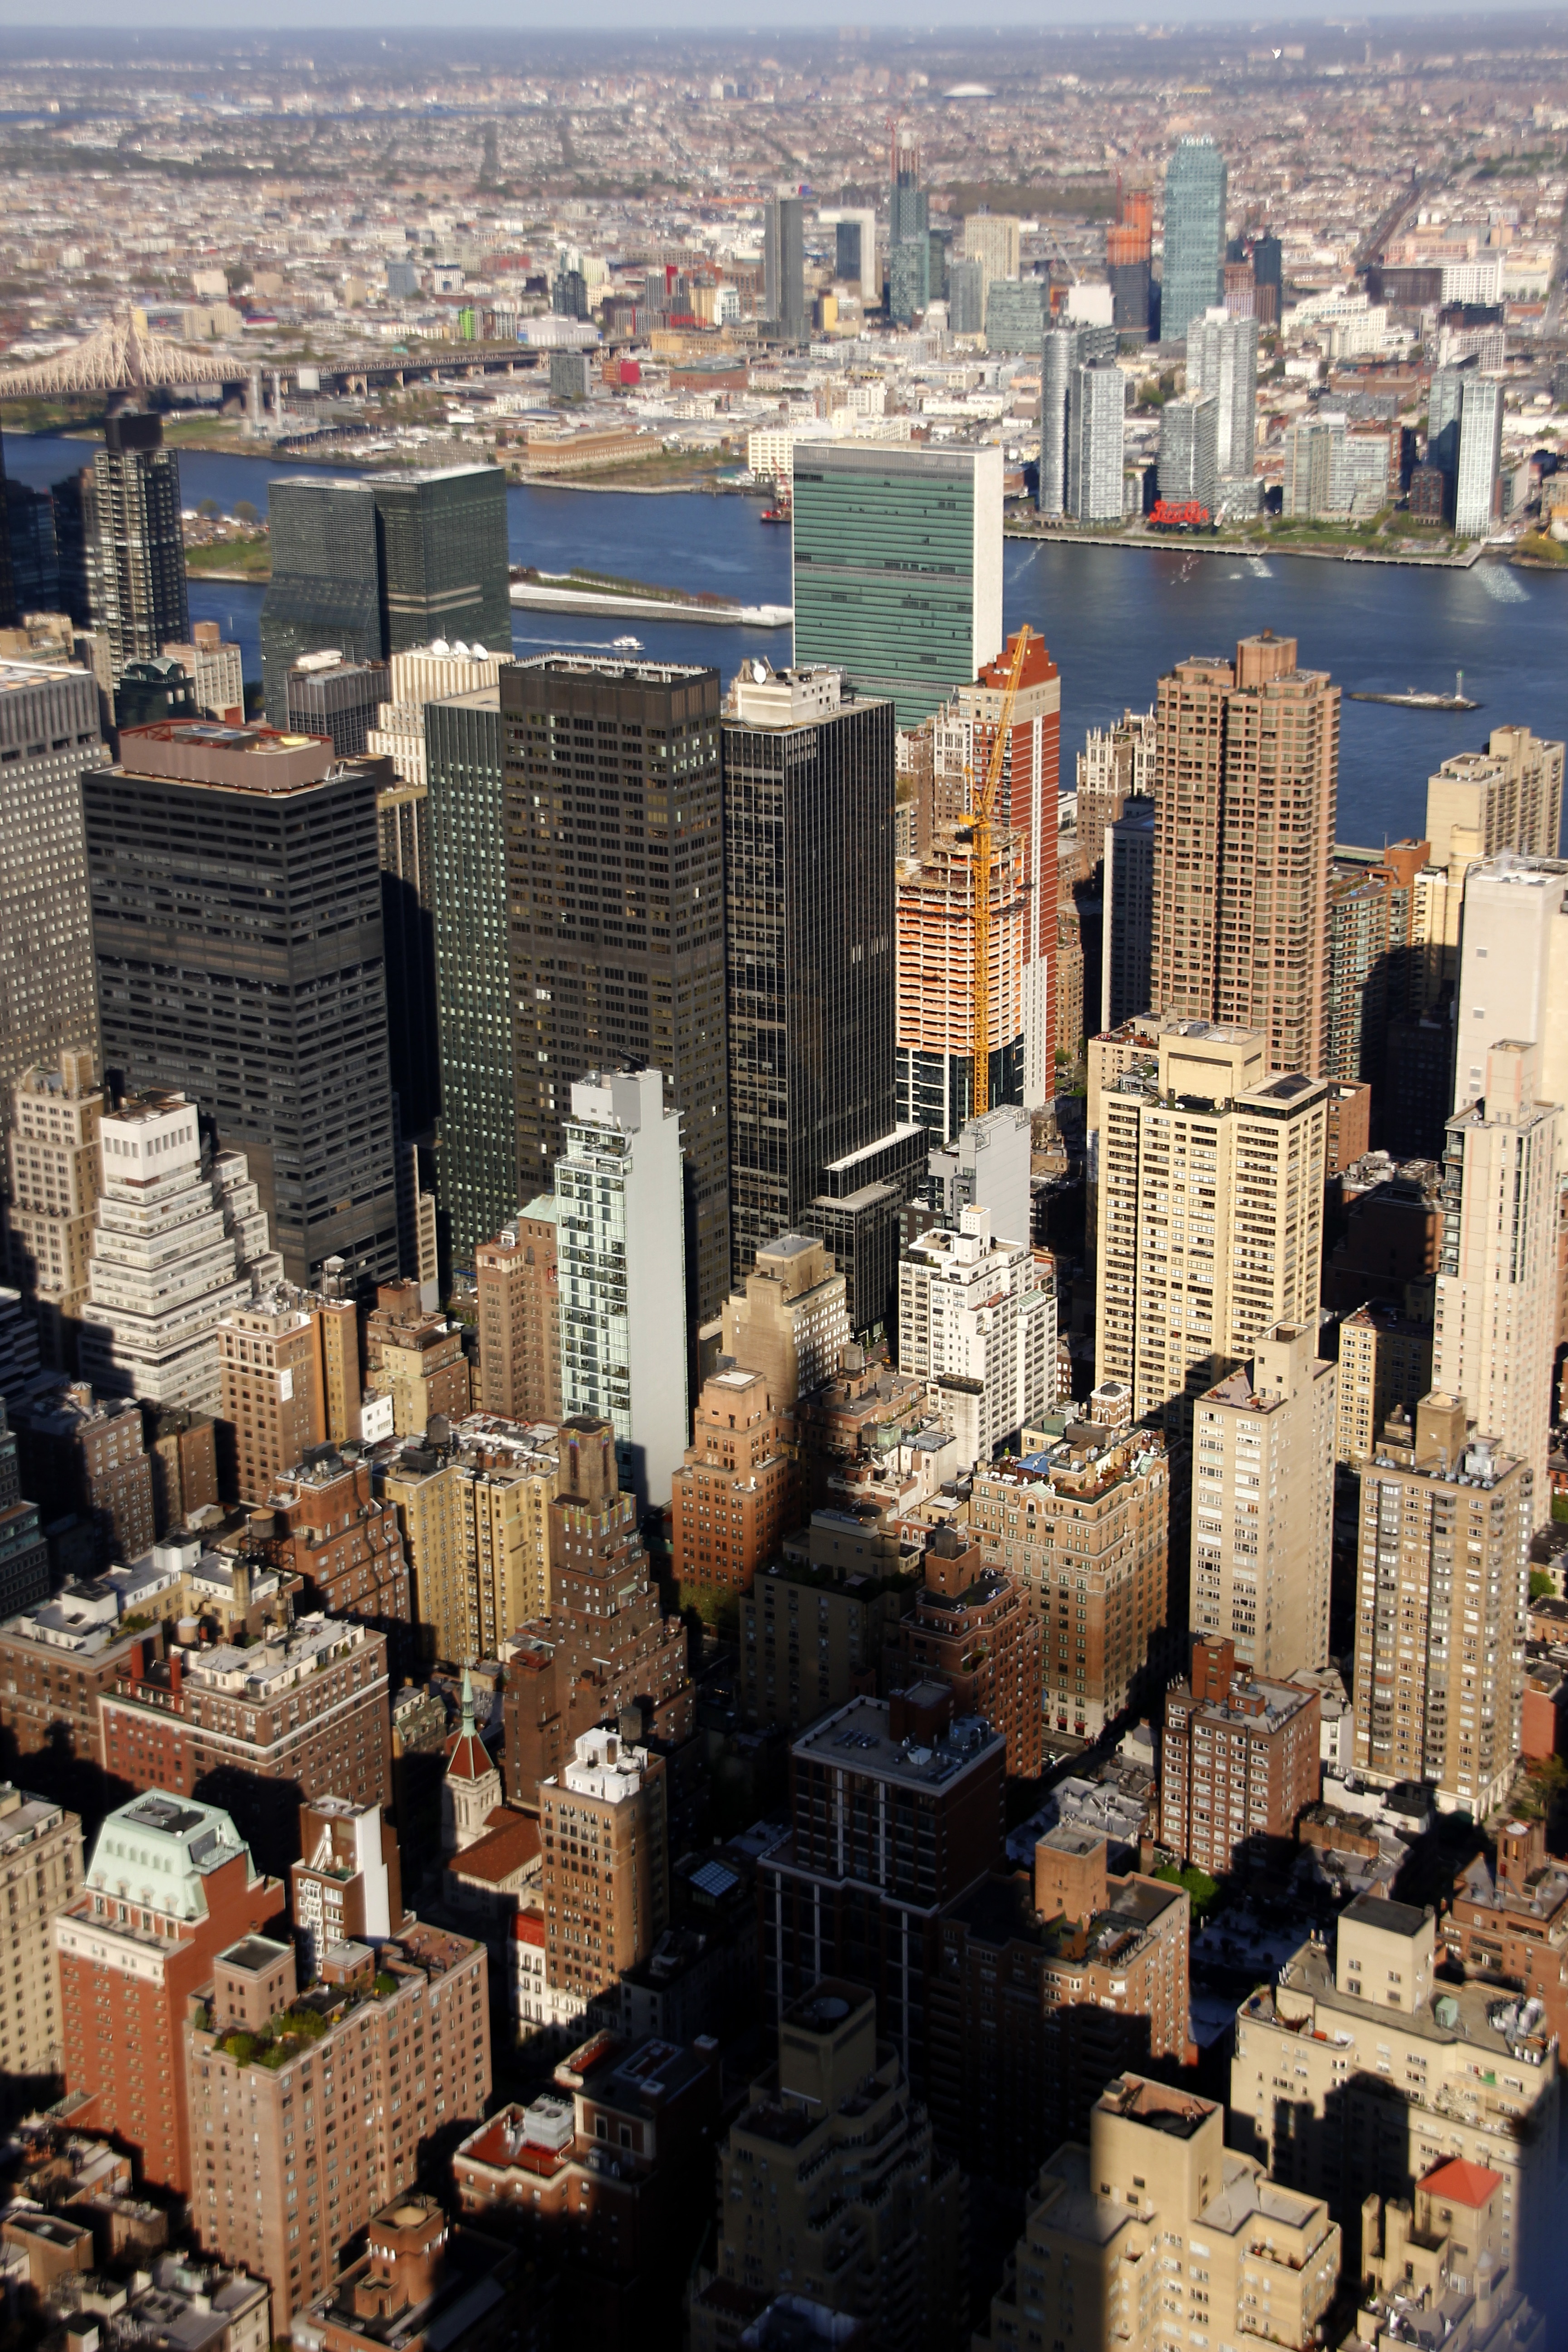
sky, skyline, town, building, city, skyscraper, urban, new york, manhattan, cityscape, downtown, usa, america, landmark, business, metropolitan, empire state building, empire, metropolis, neighbourhood, new york skyline, aerial photography, urban area, residential area, geographical feature, human settlement, metropolitan area